Alberto Spencer

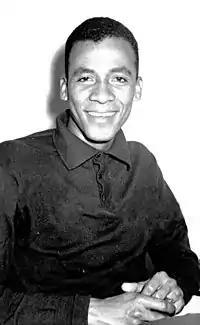
Alberto Spencer photographed for "El Gráfico"

Alberto Pedro Spencer Herrera (6 December 1937 – 3 November 2006) was an Ecuadorian footballer who played as a forward, and is widely regarded as one of the best Ecuadorian men's footballers of all time. He is probably best known for his still-standing record for scoring the most goals in the Copa Libertadores, the premier club tournament in South America. He was elected the 20th best South American footballer of the 20th century in a poll by the IFFHS in 2004. He was known as "" (Spanish for "magic head").